Guy Fletcher

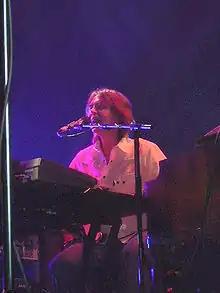
Fletcher performing in 2005

Following the disbanding of Dire Straits, Fletcher continued his association with band founder Mark Knopfler as a core member of his band after launching his solo career. In 2005, Fletcher completed a world tour promoting Knopfler's 2004 solo album, "Shangri-La", and in 2006 rounded off the duets tour with Knopfler and Emmylou Harris. Fletcher co-produced and played keyboards on his Knopfler's album, "Get Lucky", and was again part of his subsequent world tour in 2010.